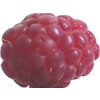
Label: raspberry